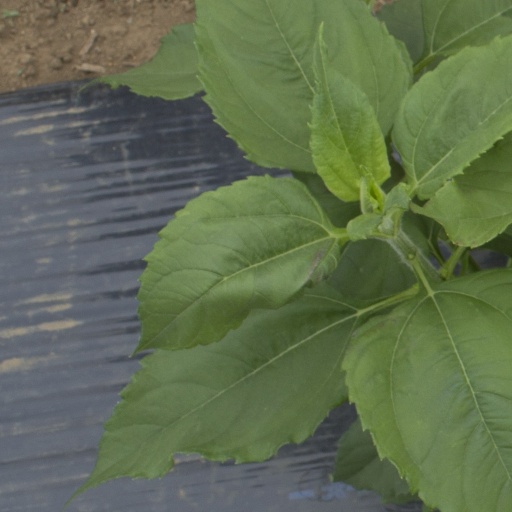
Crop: Jerusalem artichoke